History of music in Paris

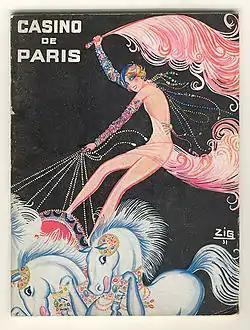
Poster for Mistinguett at the Casino de Paris (1931)

Parisians of all social classes had a passion for dancing. The Bal-musette was a popular kind of dancing venue for working-class Parisians. It originated among the Auvergnats who came to Paris in large numbers in the 19th century. They took place at cafés and bars where patrons danced the bourrée to the accompaniment of the cabrette (a bellows-blown bagpipe locally called a "musette") and often the vielle à roue (hurdy-gurdy). Later Parisian and Italian musicians who played the accordion adopted the style. The Bal-musettes featured simple, fast and sensual dance steps, often with dancers holding each other very close; it could be danced in a small space.